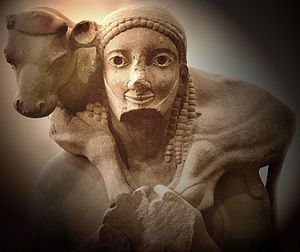
Arkaisk smil
Kalvebæreren Moschophoros fra Akropolis i Athen, ca 570 f.Kr.
"Et arkaisk smil er et udtryk for et tidligt og lidt primitivt kunsthåndværk. Antikkens græske billedhuggere begyndte i årene 600 – 480 f. kr. at efterligne den egyptiske billedhuggerkunst. Stilen blev døbt den arkaiske stil, hvilket kan oversættes til ""den gammeldags"" eller ""den fortidige"" stil.